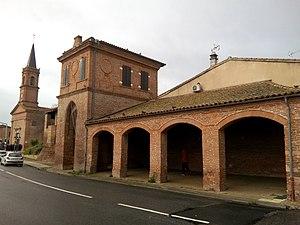
Villeneuve-Tolosane église
Villeneuve-Tolosane, est une commune française située dans le département de la Haute-Garonne, en région Occitanie.
La liste des églises de la Haute-Garonne recense de manière exhaustive les églises situées dans le département français de la Haute-Garonne.